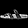
Label: Sandal